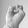
ASL letter: E